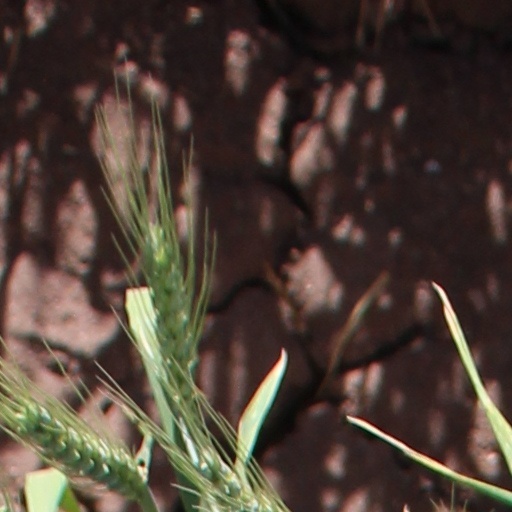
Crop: wheat